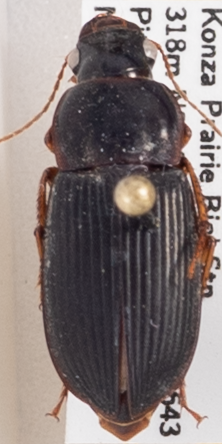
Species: Harpalus pensylvanicus
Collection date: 2021-08-18
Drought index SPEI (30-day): -1.01
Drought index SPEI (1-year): -0.39
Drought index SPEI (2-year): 0.03